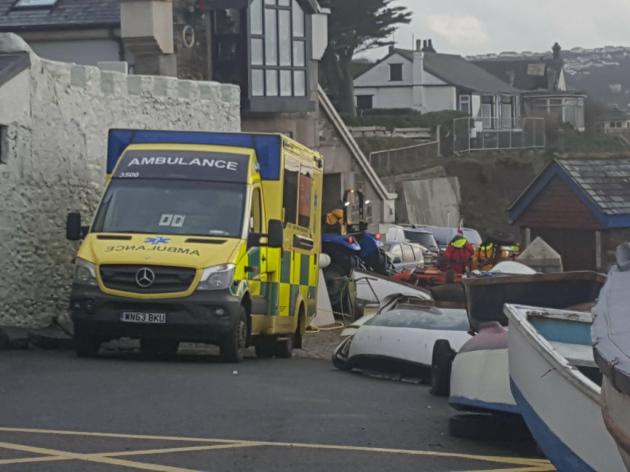
the ambulance waiting for the casualty .
Relation: Story